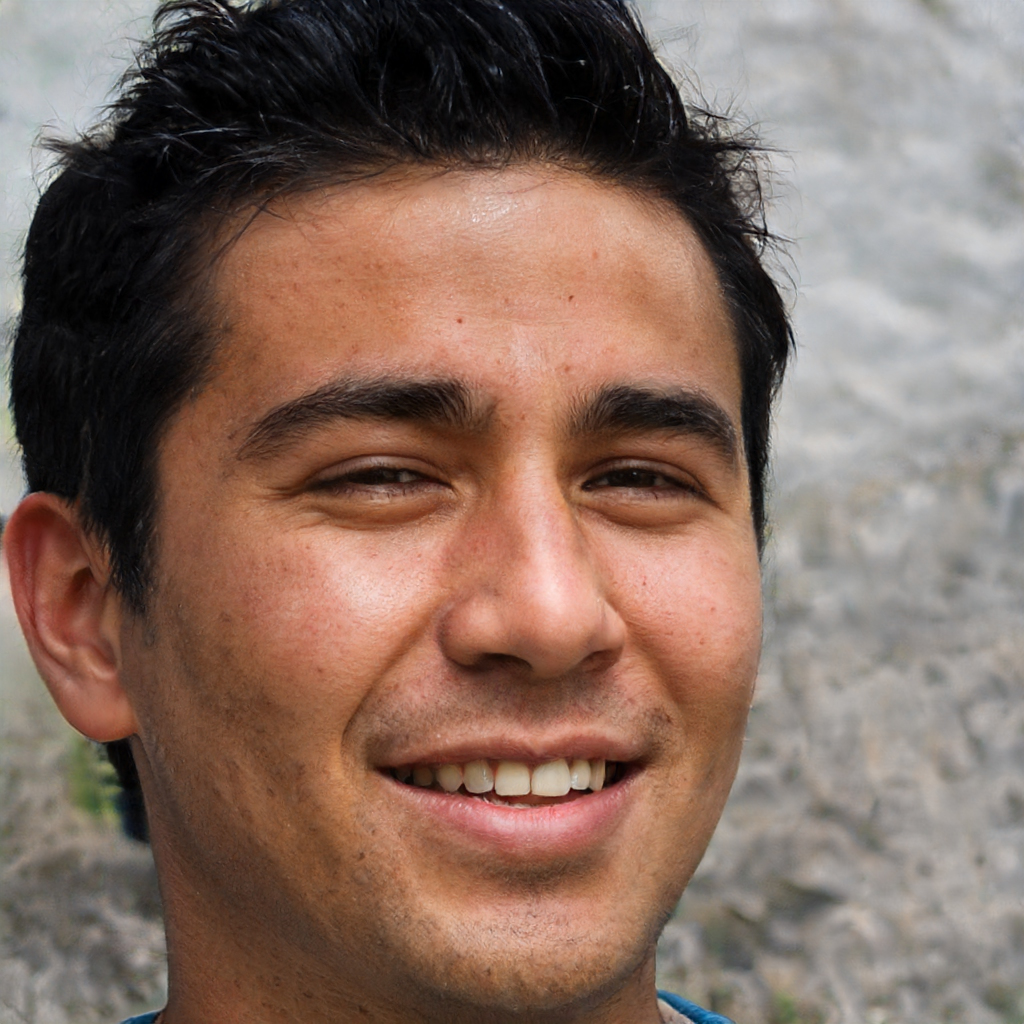
Gender: Male